STS-130

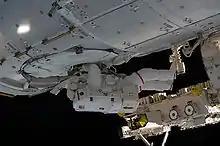
Robert Behnken participates in the second spacewalk.

The second of three spacewalks was completed on flight day 7. Bob Behnken and Nick Patrick were able to complete all their planned tasks in 5 hours and 54 minutes. The tasks included installing ammonia coolant loops, thermal blankets to protect the ammonia hoses, outfitting the Earth-facing port of "Tranquility" for the "Cupola", install handrails and a non-propulsive vent valve (NPV). During the connection of one of the ammonia hoses, a small amount of ammonia leaked out of a quick disconnect valve and floated towards Nick Patrick. Procedures called for a "bake-out" while Patrick worked during the sunlit portion of the orbit, and a contamination test in the airlock. The bake-out happened at the end of the spacewalk. While the spacewalk was happening, Terry Virts and Kay Hire along with ISS commander Jeff Williams, Soichi Noguchi and T.J. Creamer, continued outfitting the "Tranquility" module. This included setting up the ventilation system, connecting electrical and computer cables and configuring racks. They confirmed lights and computers were on in the node once the ammonia cooling system had been activated. The crew also received word the mission had been extended by one day in the morning.